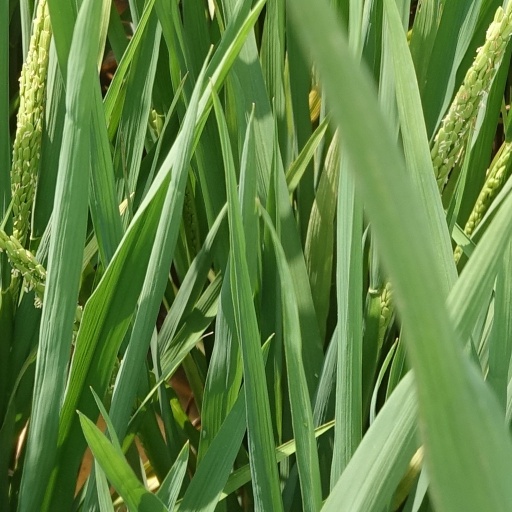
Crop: rice